Chautauqua Auditorium (Shelbyville, Illinois)

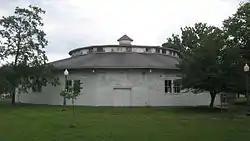
View from the south

The Chautauqua Auditorium, built in 1903, is a large historic icosagonal (20-sided) wooden chautauqua meeting hall located at Forest Park and North East 9th Street, Shelbyville, Illinois, United States. On January 30, 1978, it was added to the National Register of Historic Places.